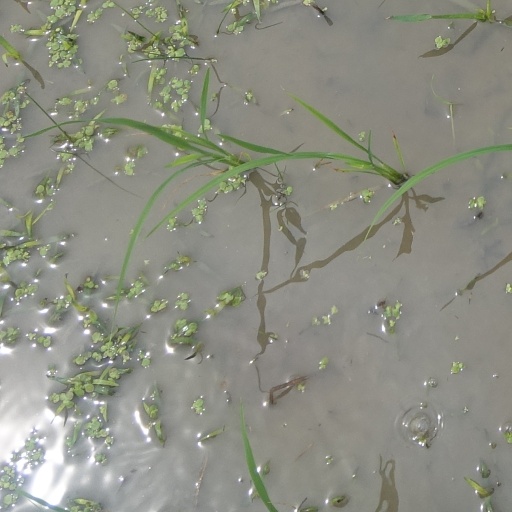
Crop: rice